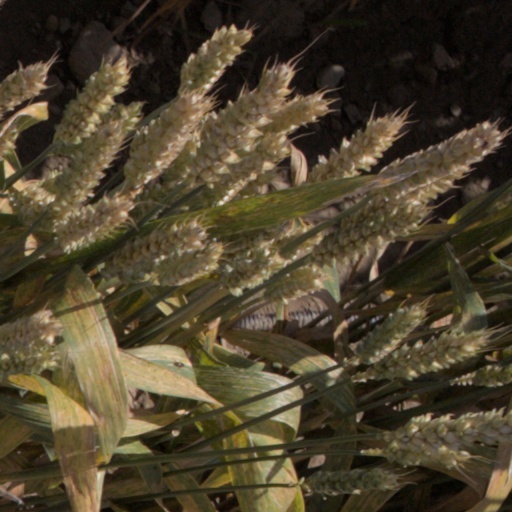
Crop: wheat